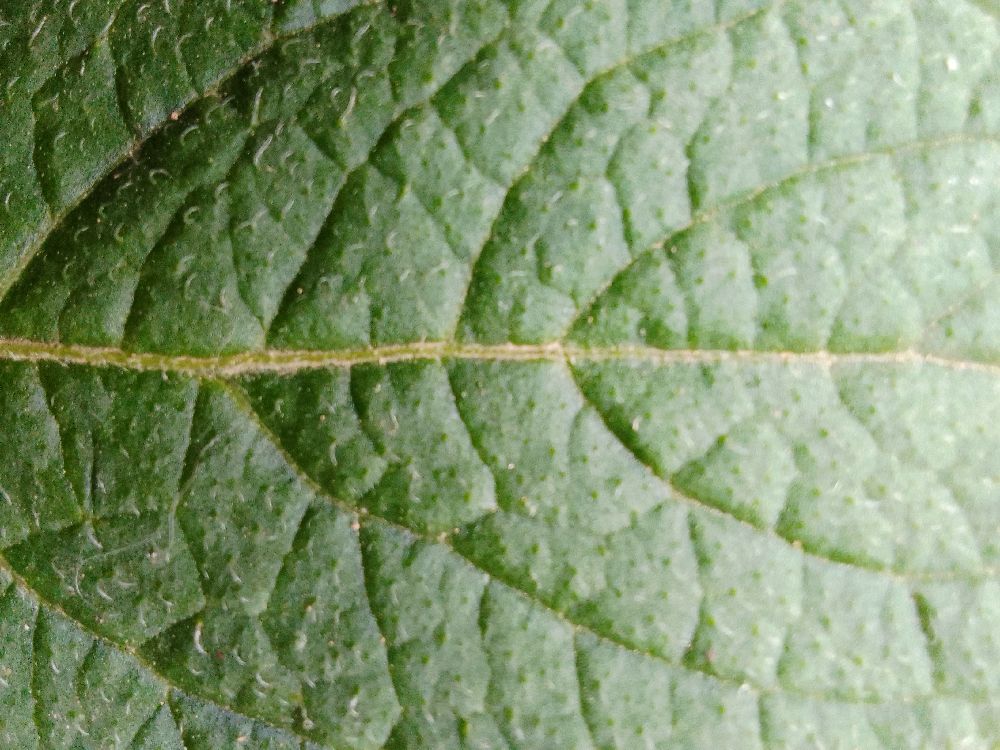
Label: Healthy